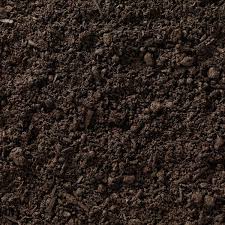
Soil type: Black Soil